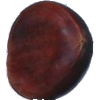
Label: chestnut